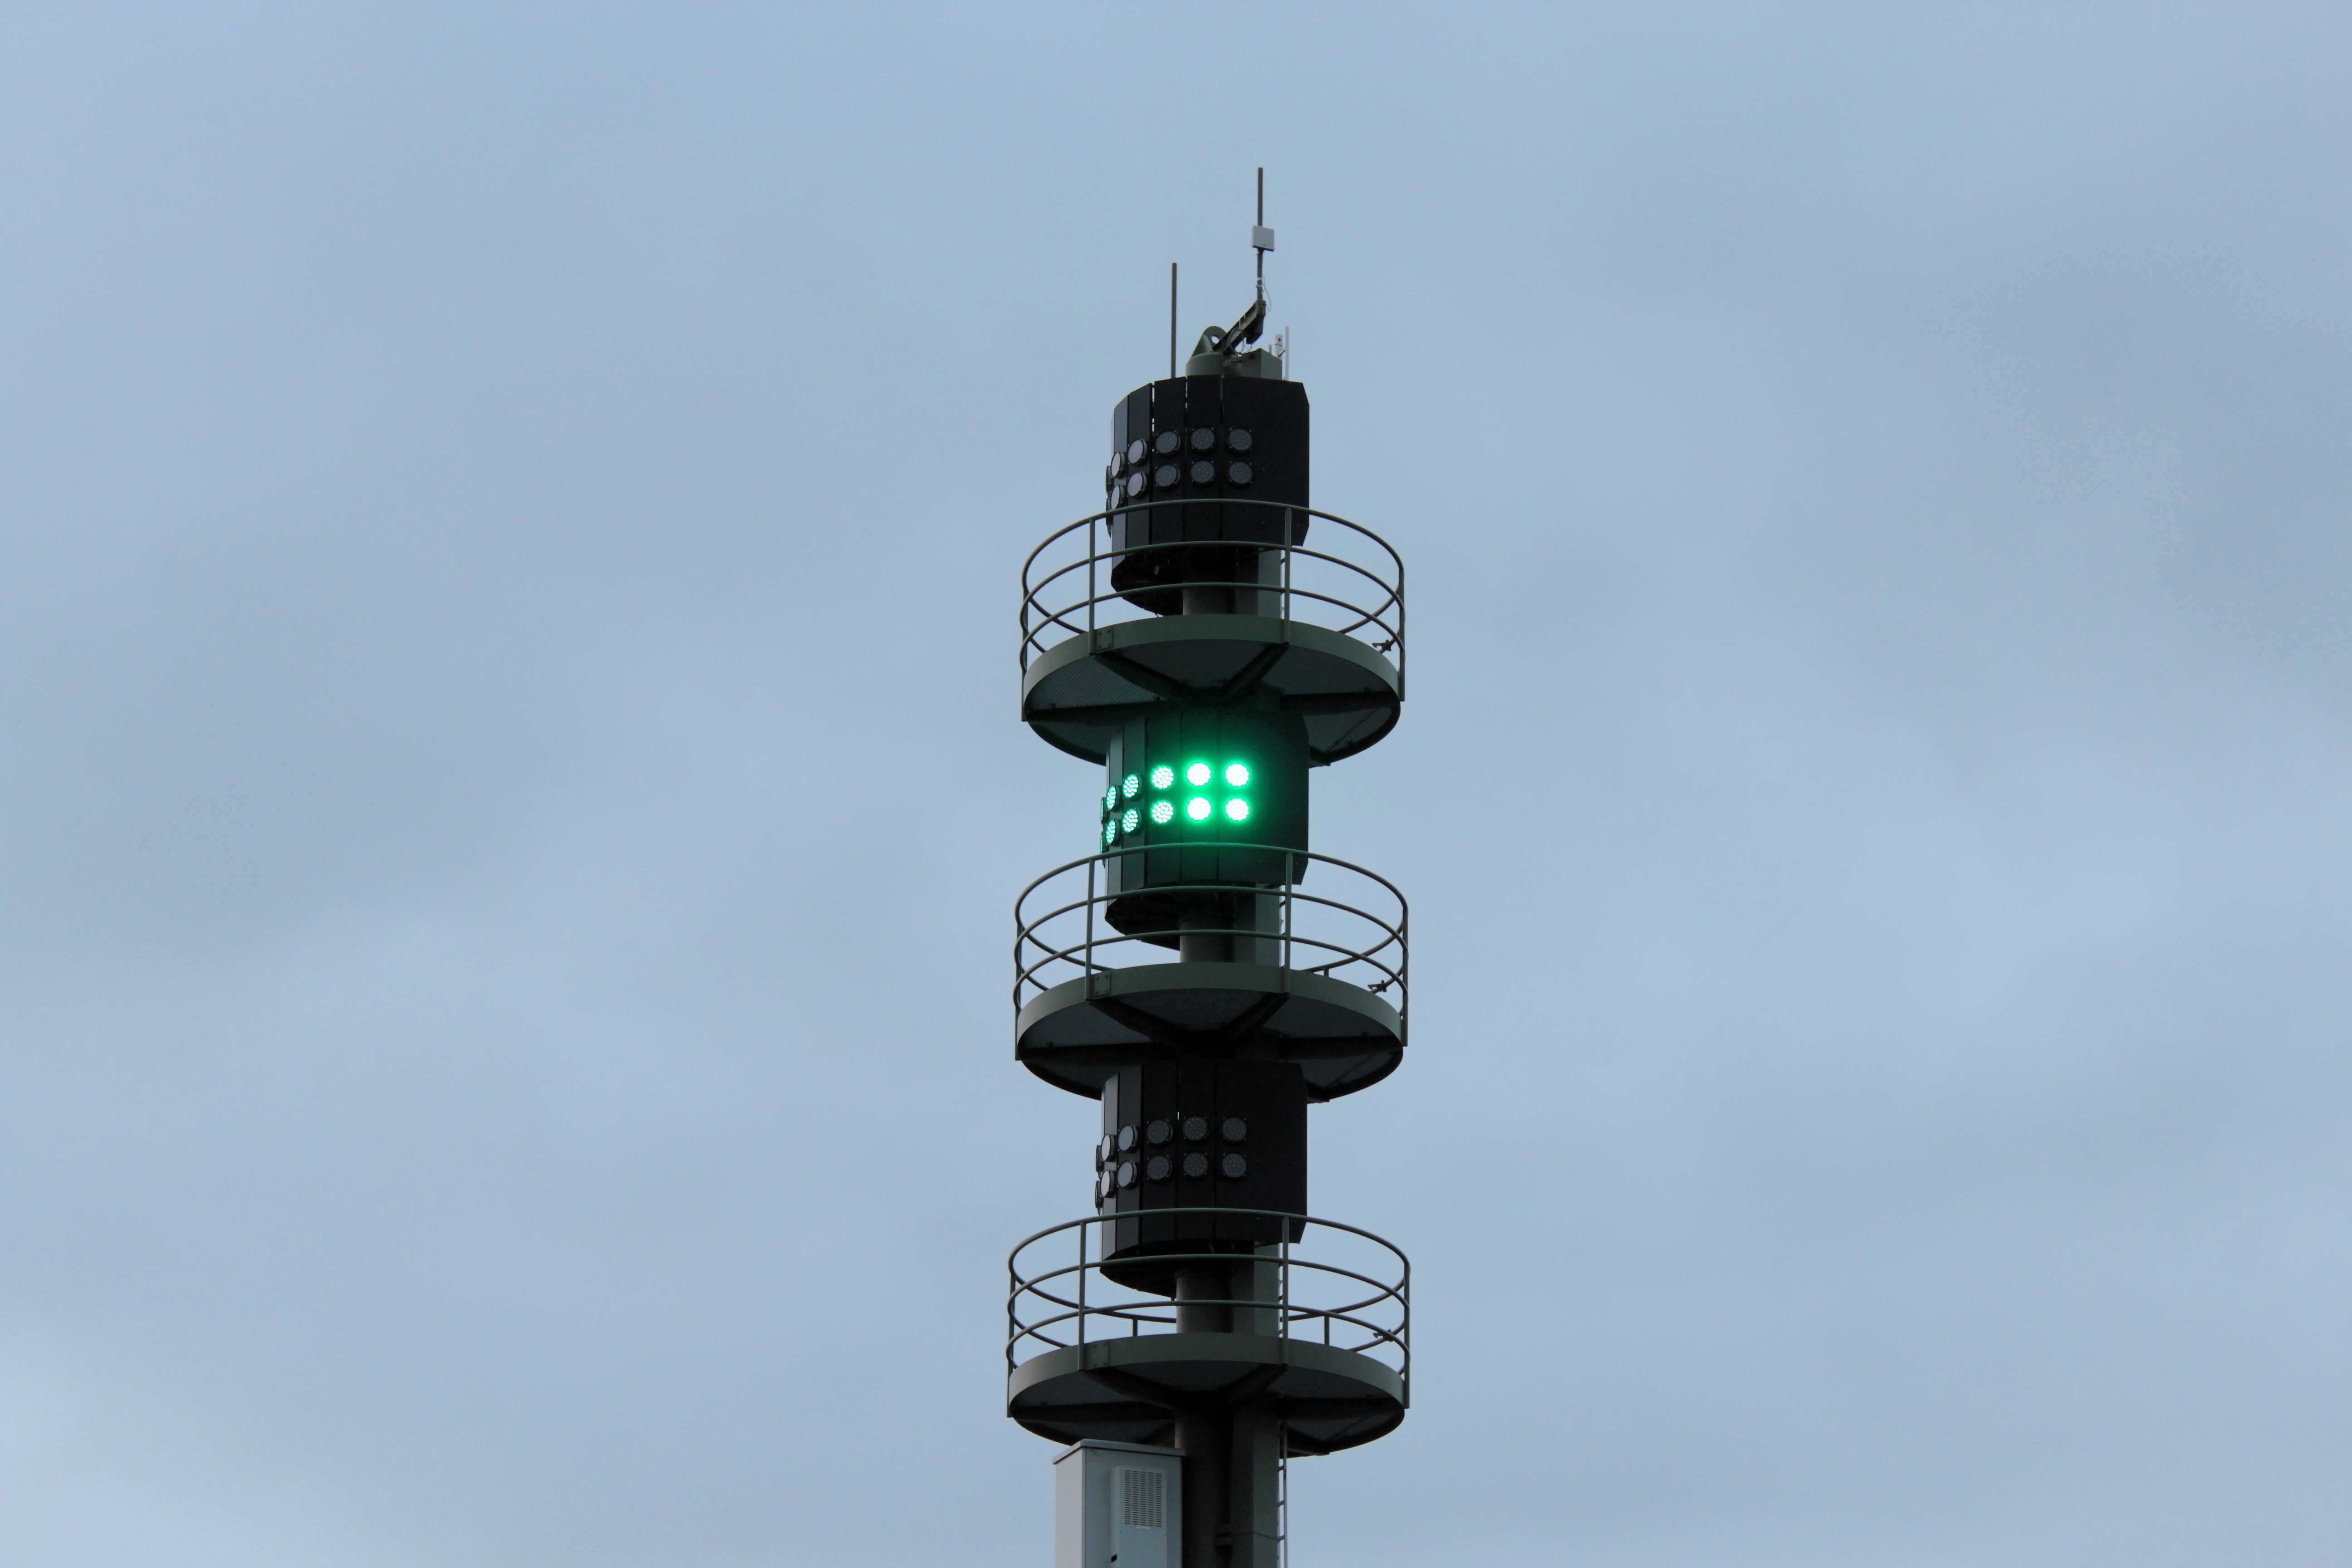
light, tower, street light, lighting, light fixture, traffic lights, light signals, light characters, lock signals, perspective drawing